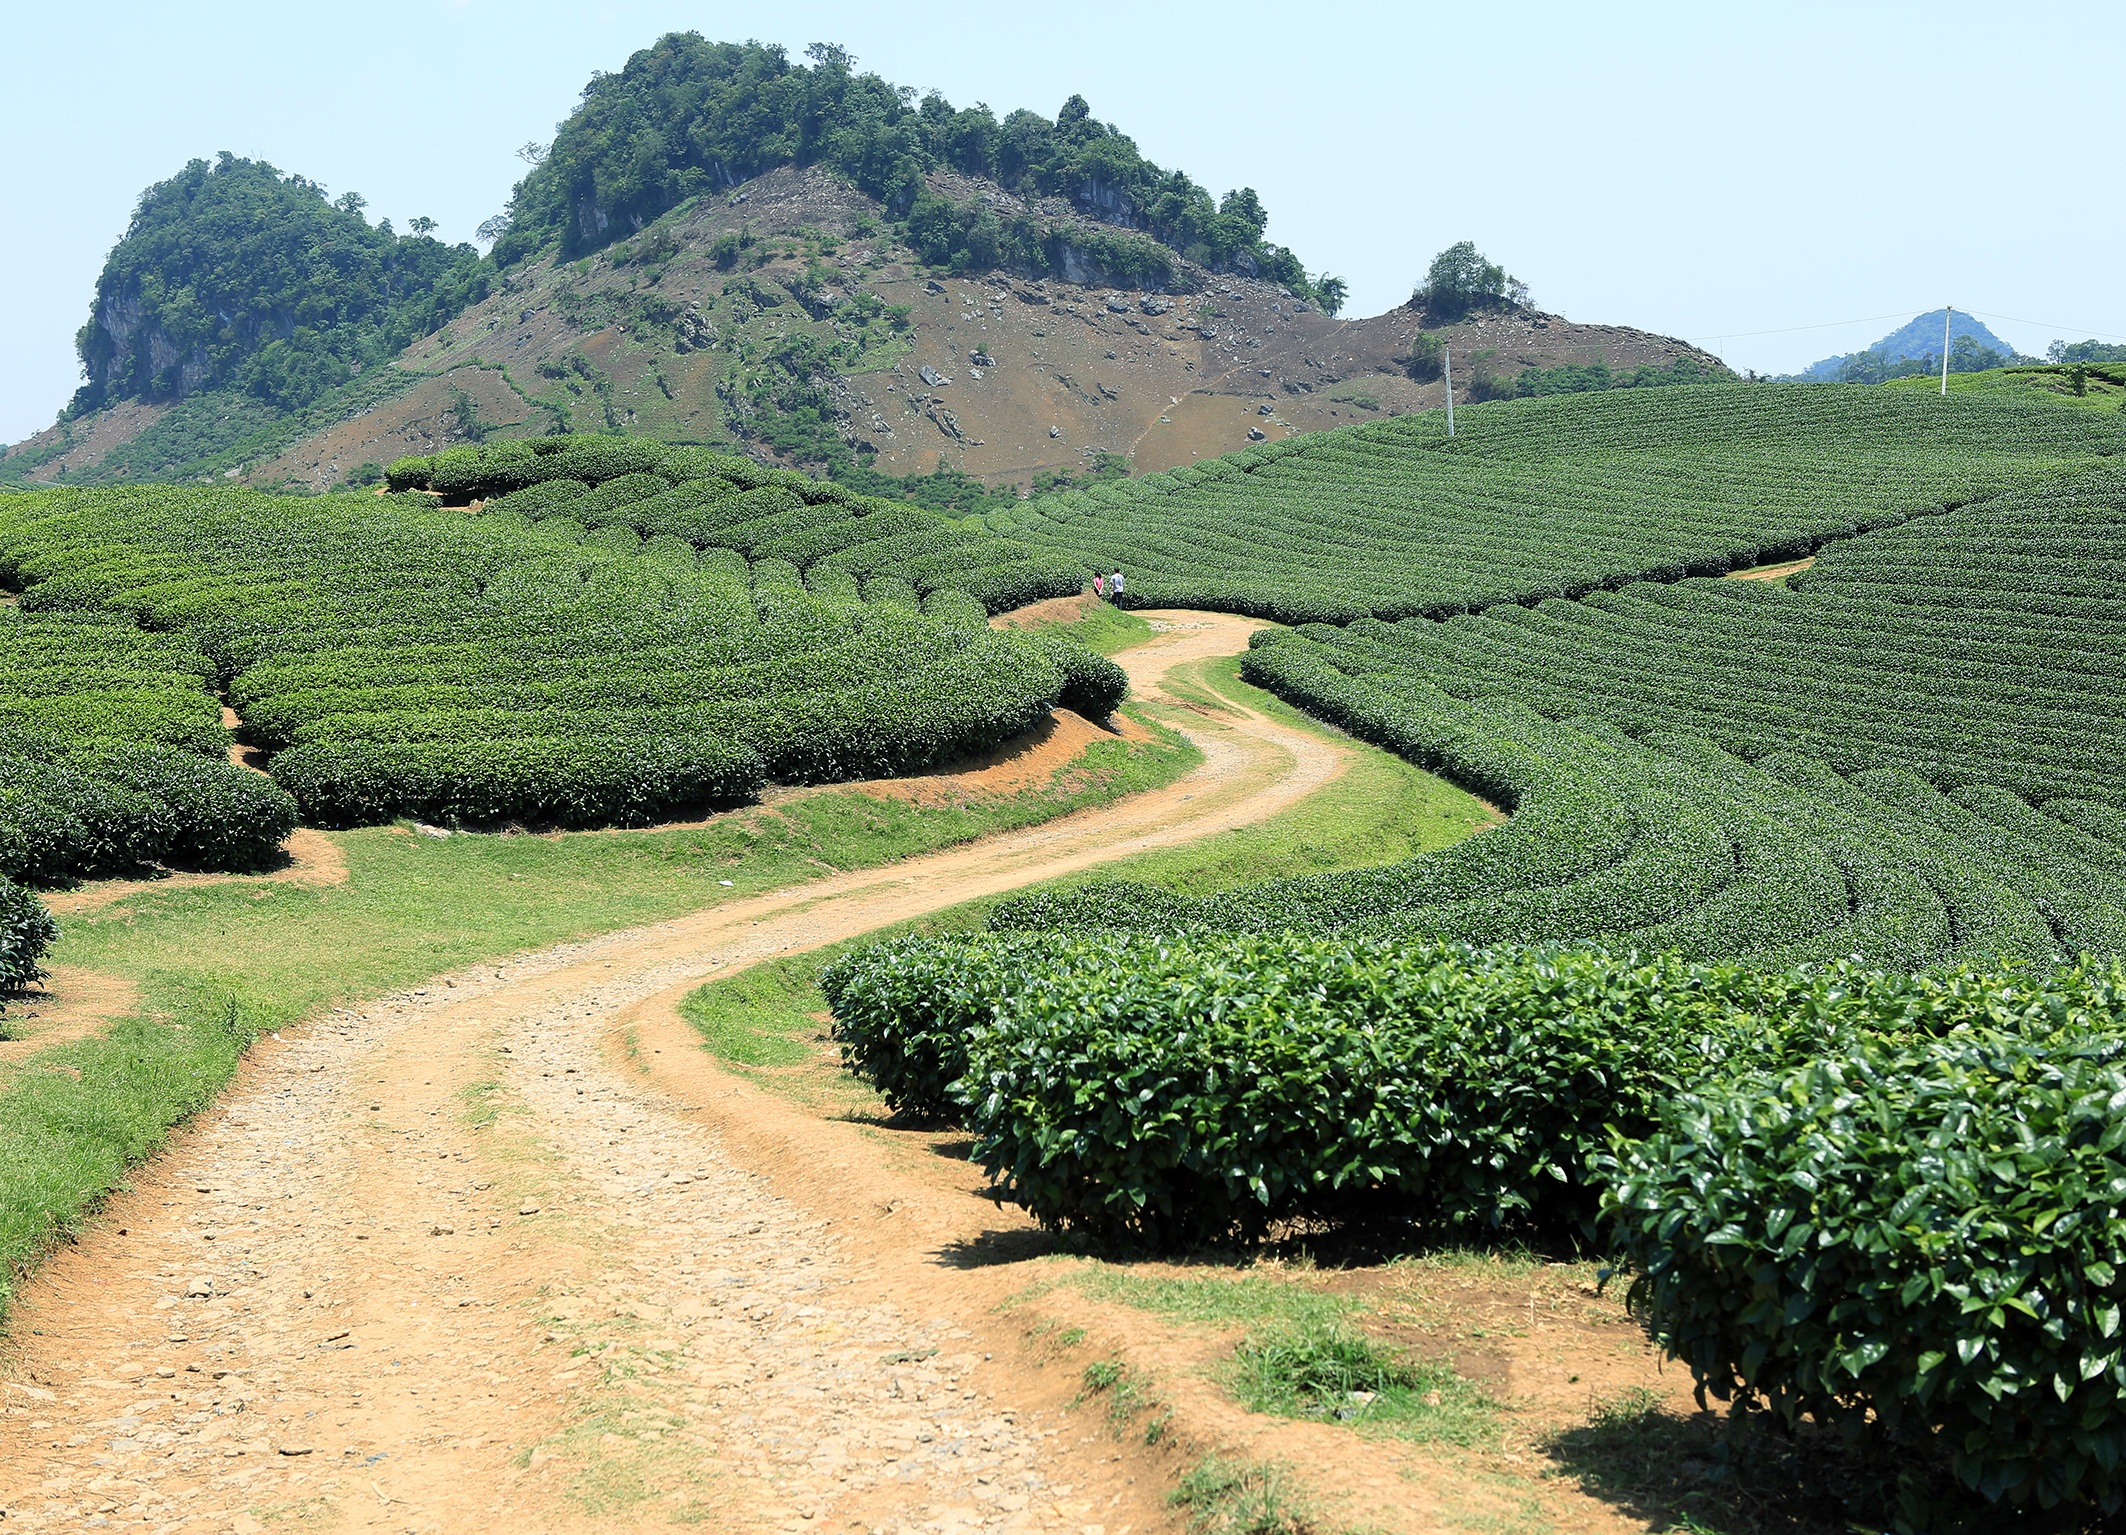
landscape, field, farm, tea, hill, valley, village, crop, soil, agriculture, plain, grassland, shrub, plantation, plateau, vietnam, ecosystem, rural area, son la, moc chau